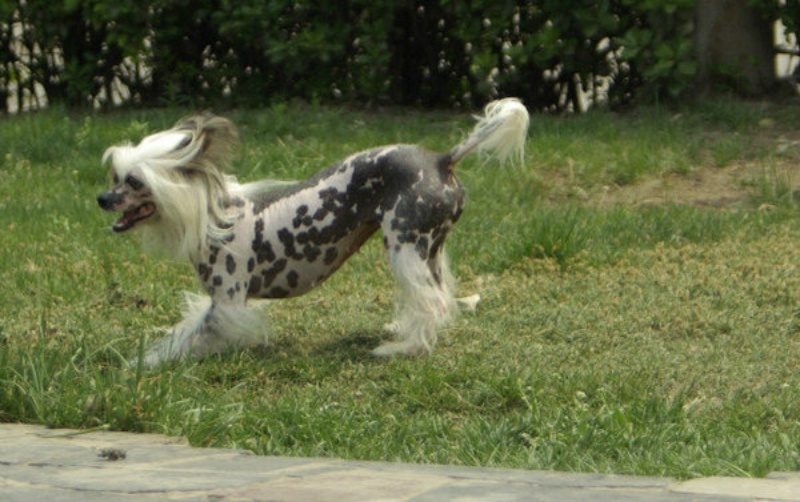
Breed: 234-n000093-Chinese_Crested_Dog